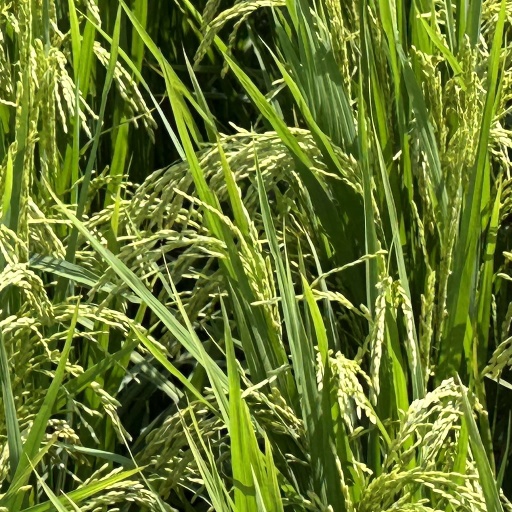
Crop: rice